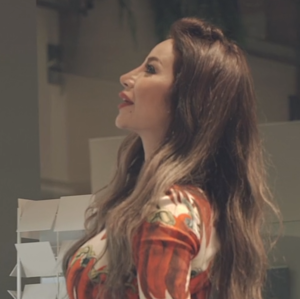
Lojain Omran ou Lujeen Omran, est une journaliste et présentatrice saoudienne. Elle est surtout connue en tant que chroniqueuse et présentatrice de l'émission Bonjour le monde arabe sur Middle East Broadcasting Center.